Bronze corydoras

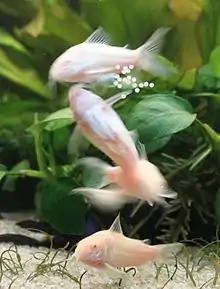
Albino "Corydoras aeneus" spawning

Reproduction occurs with the onset of the rainy season, which changes the water chemistry. Females spawn 10–20 egg-clutches with multiple males at a time, but an entire egg clutch is inseminated by the sperm of a single male.